Nude recreation

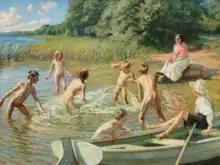
Children bathing near a rowboat by (1910)

Swimming as a sport includes both open water swimming and swimming in indoor pools.